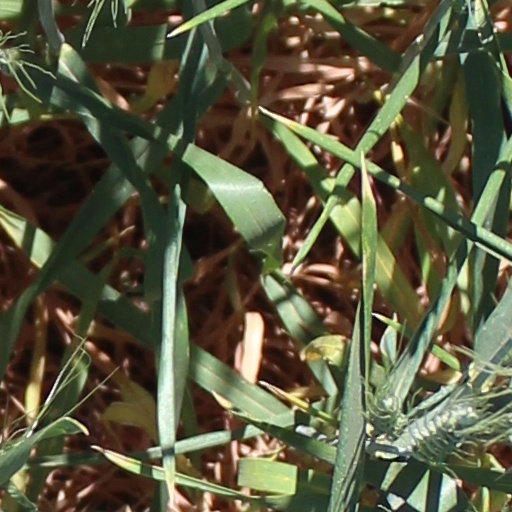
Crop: wheat